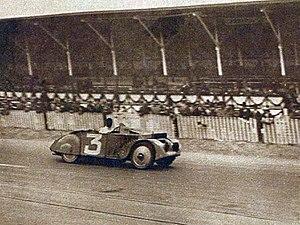
Vainqueurs du Grand Prix Tourisme de Guypuzcoa 1926, René Léonard et Manso de Zúñiga
Les 12 Heures de Saint-Sébastien sont une course automobile internationale d'endurance pour voitures de tourisme, disputée entre 1925 et 1929 sur le circuit de Lasarte.
René Léonard est un pilote de course automobile français et patron des essayeurs de l'ancienne firme automobile française Chenard et Walcker.